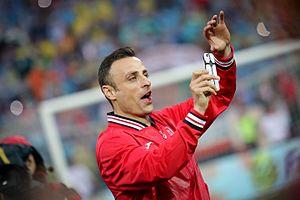
Dimitar Ivanov Berbatov, né le 30 janvier 1981 à Blagoevgrad en Bulgarie, est un footballeur international bulgare qui évolue au poste d'attaquant. Joueur emblématique de la fin de l'ère Ferguson, il séduit le public mancunien par sa grande qualité technique. Son allure nonchalante et son habileté devant le but en font un joueur au style unique.